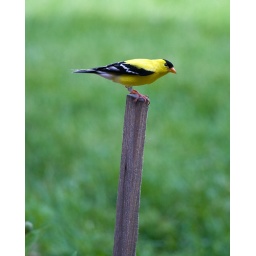
Found this little guy in the garden. Most colorful bird we have had in ages!